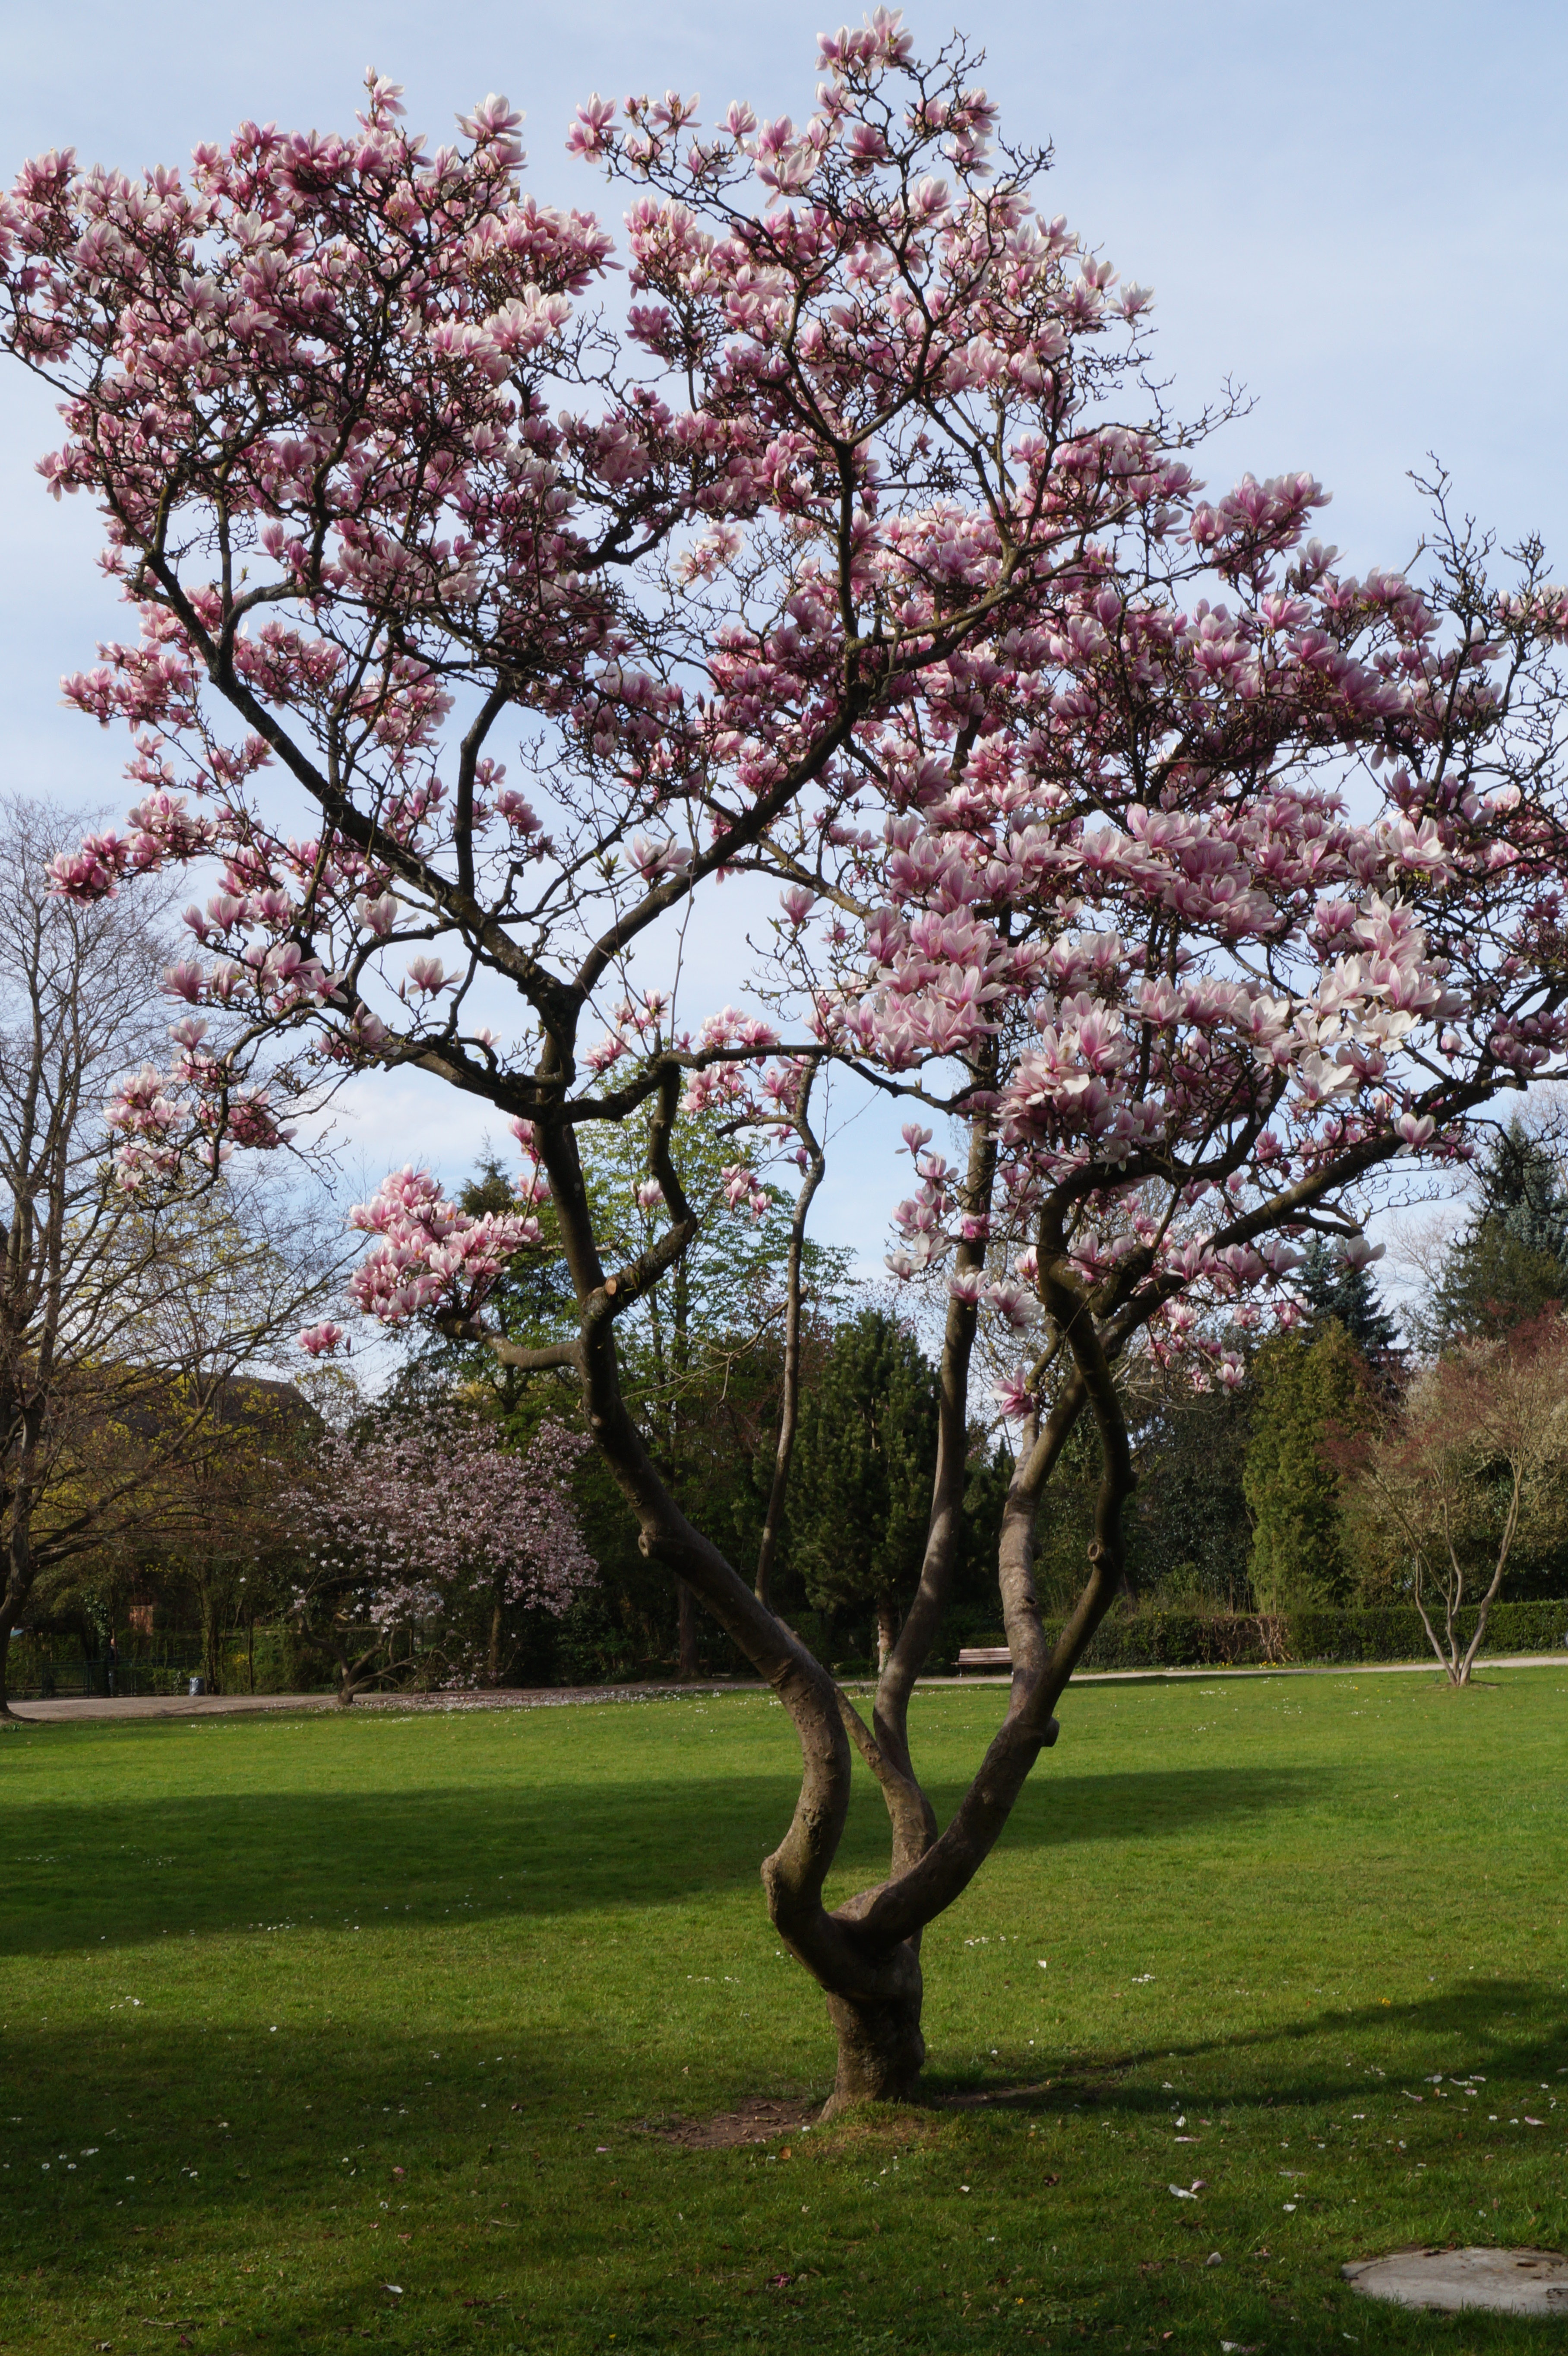
tree, branch, blossom, plant, flower, city, love, spring, park, peace, romantic, botany, garden, flora, cherry blossom, happiness, pleasure, woody plant, r v, nader